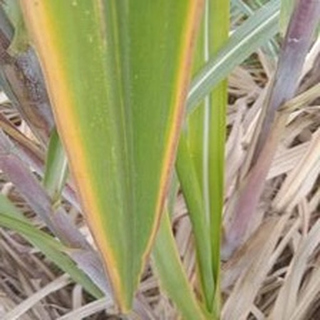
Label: sugarcane_yellow_leaf_disease